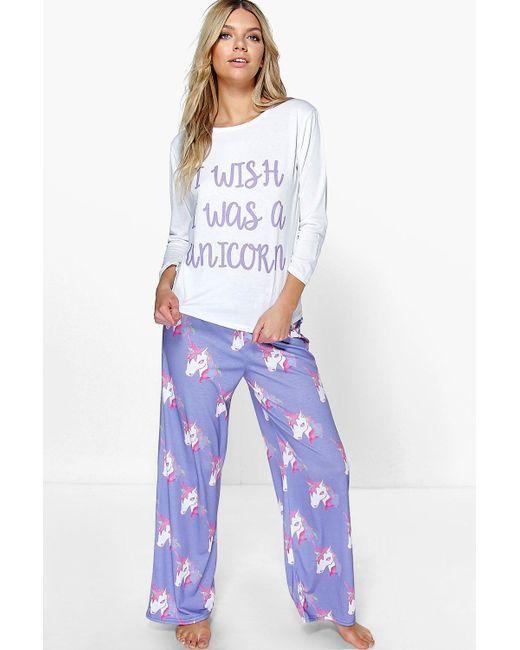
Weißes Langarmhemd und lila Hose mit Einhorn-Design, Schlafbekleidung